Frederick W. Wurster

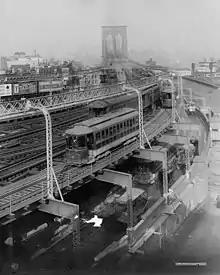
Trolley cars on Brooklyn Bridge

Wurster was not active in politics until his predecessor as mayor Charles A. Schieren appointed him Fire Commissioner. He defeated Democrat Edward M. Grout (who would become Brooklyn's first Borough president in 1898) in a close mayoral election of November 1895. As Wurster took office in January 1896, the City of Brooklyn's expansion to encompass all of Kings County was completed with the annexation of Flatlands.